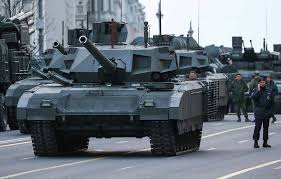
Label: Tank